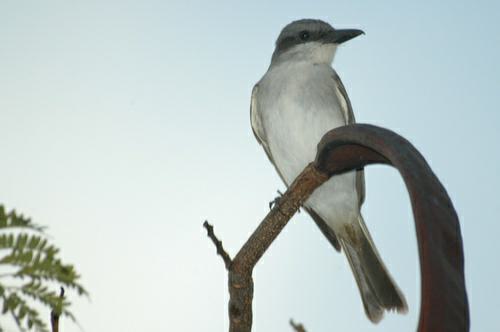
A photo of a gray kingbird